Chinese characters

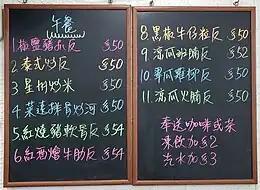
Ordinary handwriting on a lunch menu in Hong Kong. Here, is being used as an unofficial short form of by omitting the latter's ('eat') component.

Regular script, based on clerical and semi-cursive forms, is the predominant form in which characters are written and printed. Its innovations have traditionally been credited to the calligrapher Zhong Yao, who lived in the state of Cao Wei (extant 220–266); he is often called the "father of regular script". The earliest surviving writing in regular script comprises copies of Zhong Yao's work, including at least one copy by Wang Xizhi. Characteristics of regular script include the technique used to end horizontal strokes, as well as heavy tails on diagonal strokes made going down and to the right. It developed further during the Eastern Jin (317–420) in the hands of Wang Xizhi and his son Wang Xianzhi. However, most Jin-era writers continued to use neo-clerical and semi-cursive styles in their daily writing. It was not until the Northern and Southern period (420–589) that regular script became the predominant form. The system of imperial examinations for the civil service established during the Sui dynasty (581–618) required test takers to write in Literary Chinese using regular script, which contributed to the prevalence of both throughout later Chinese history.